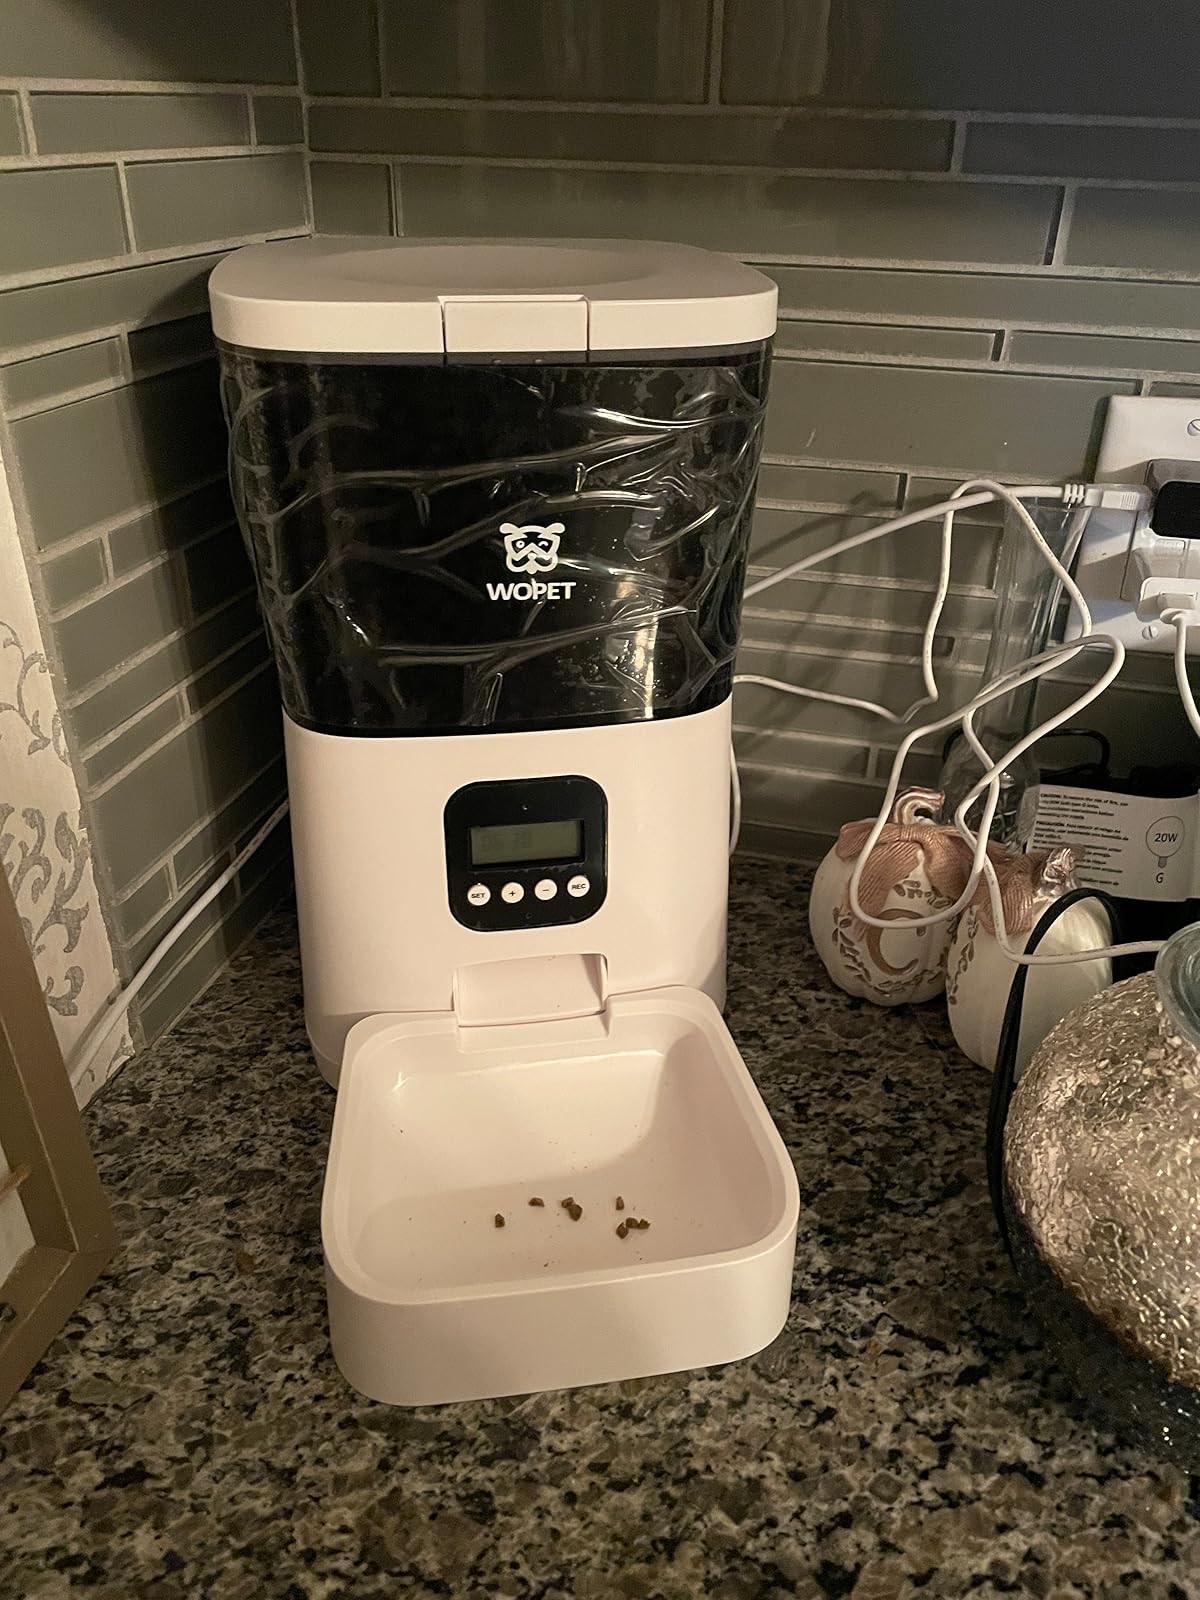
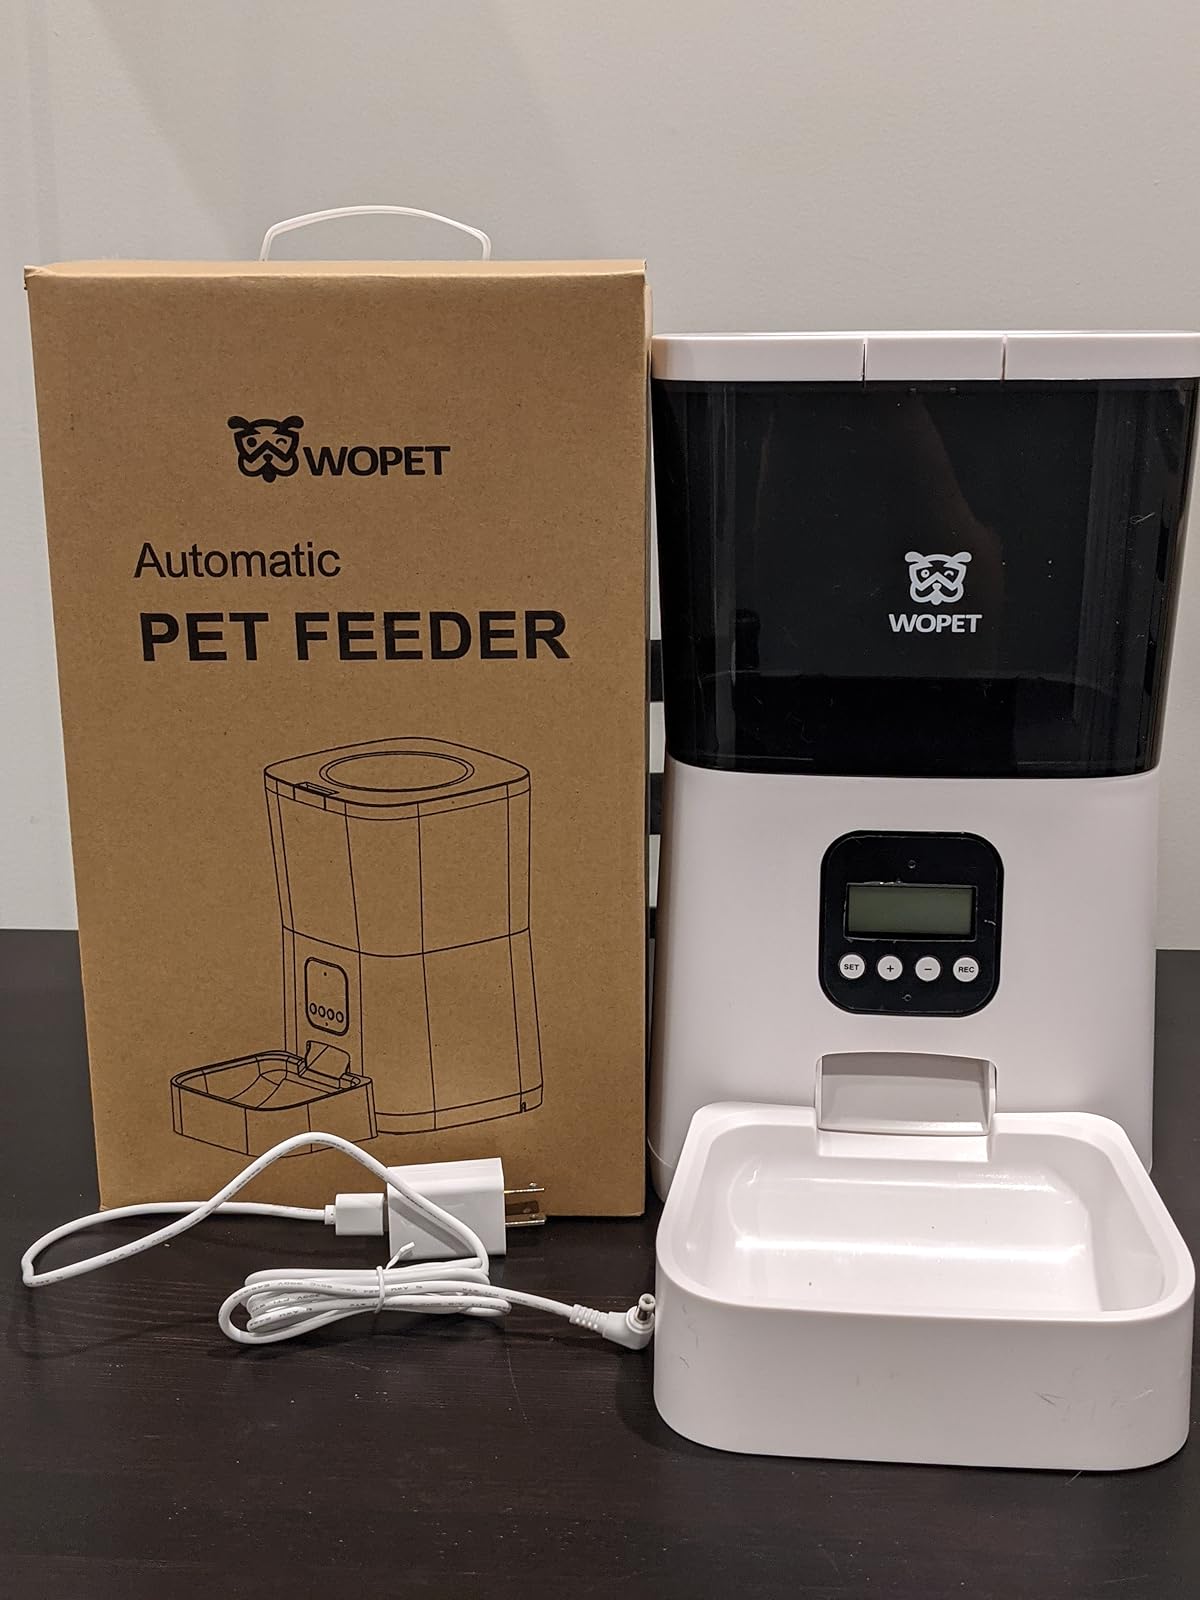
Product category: items_feeder
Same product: yes